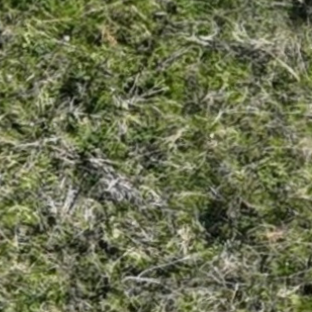
Month: october